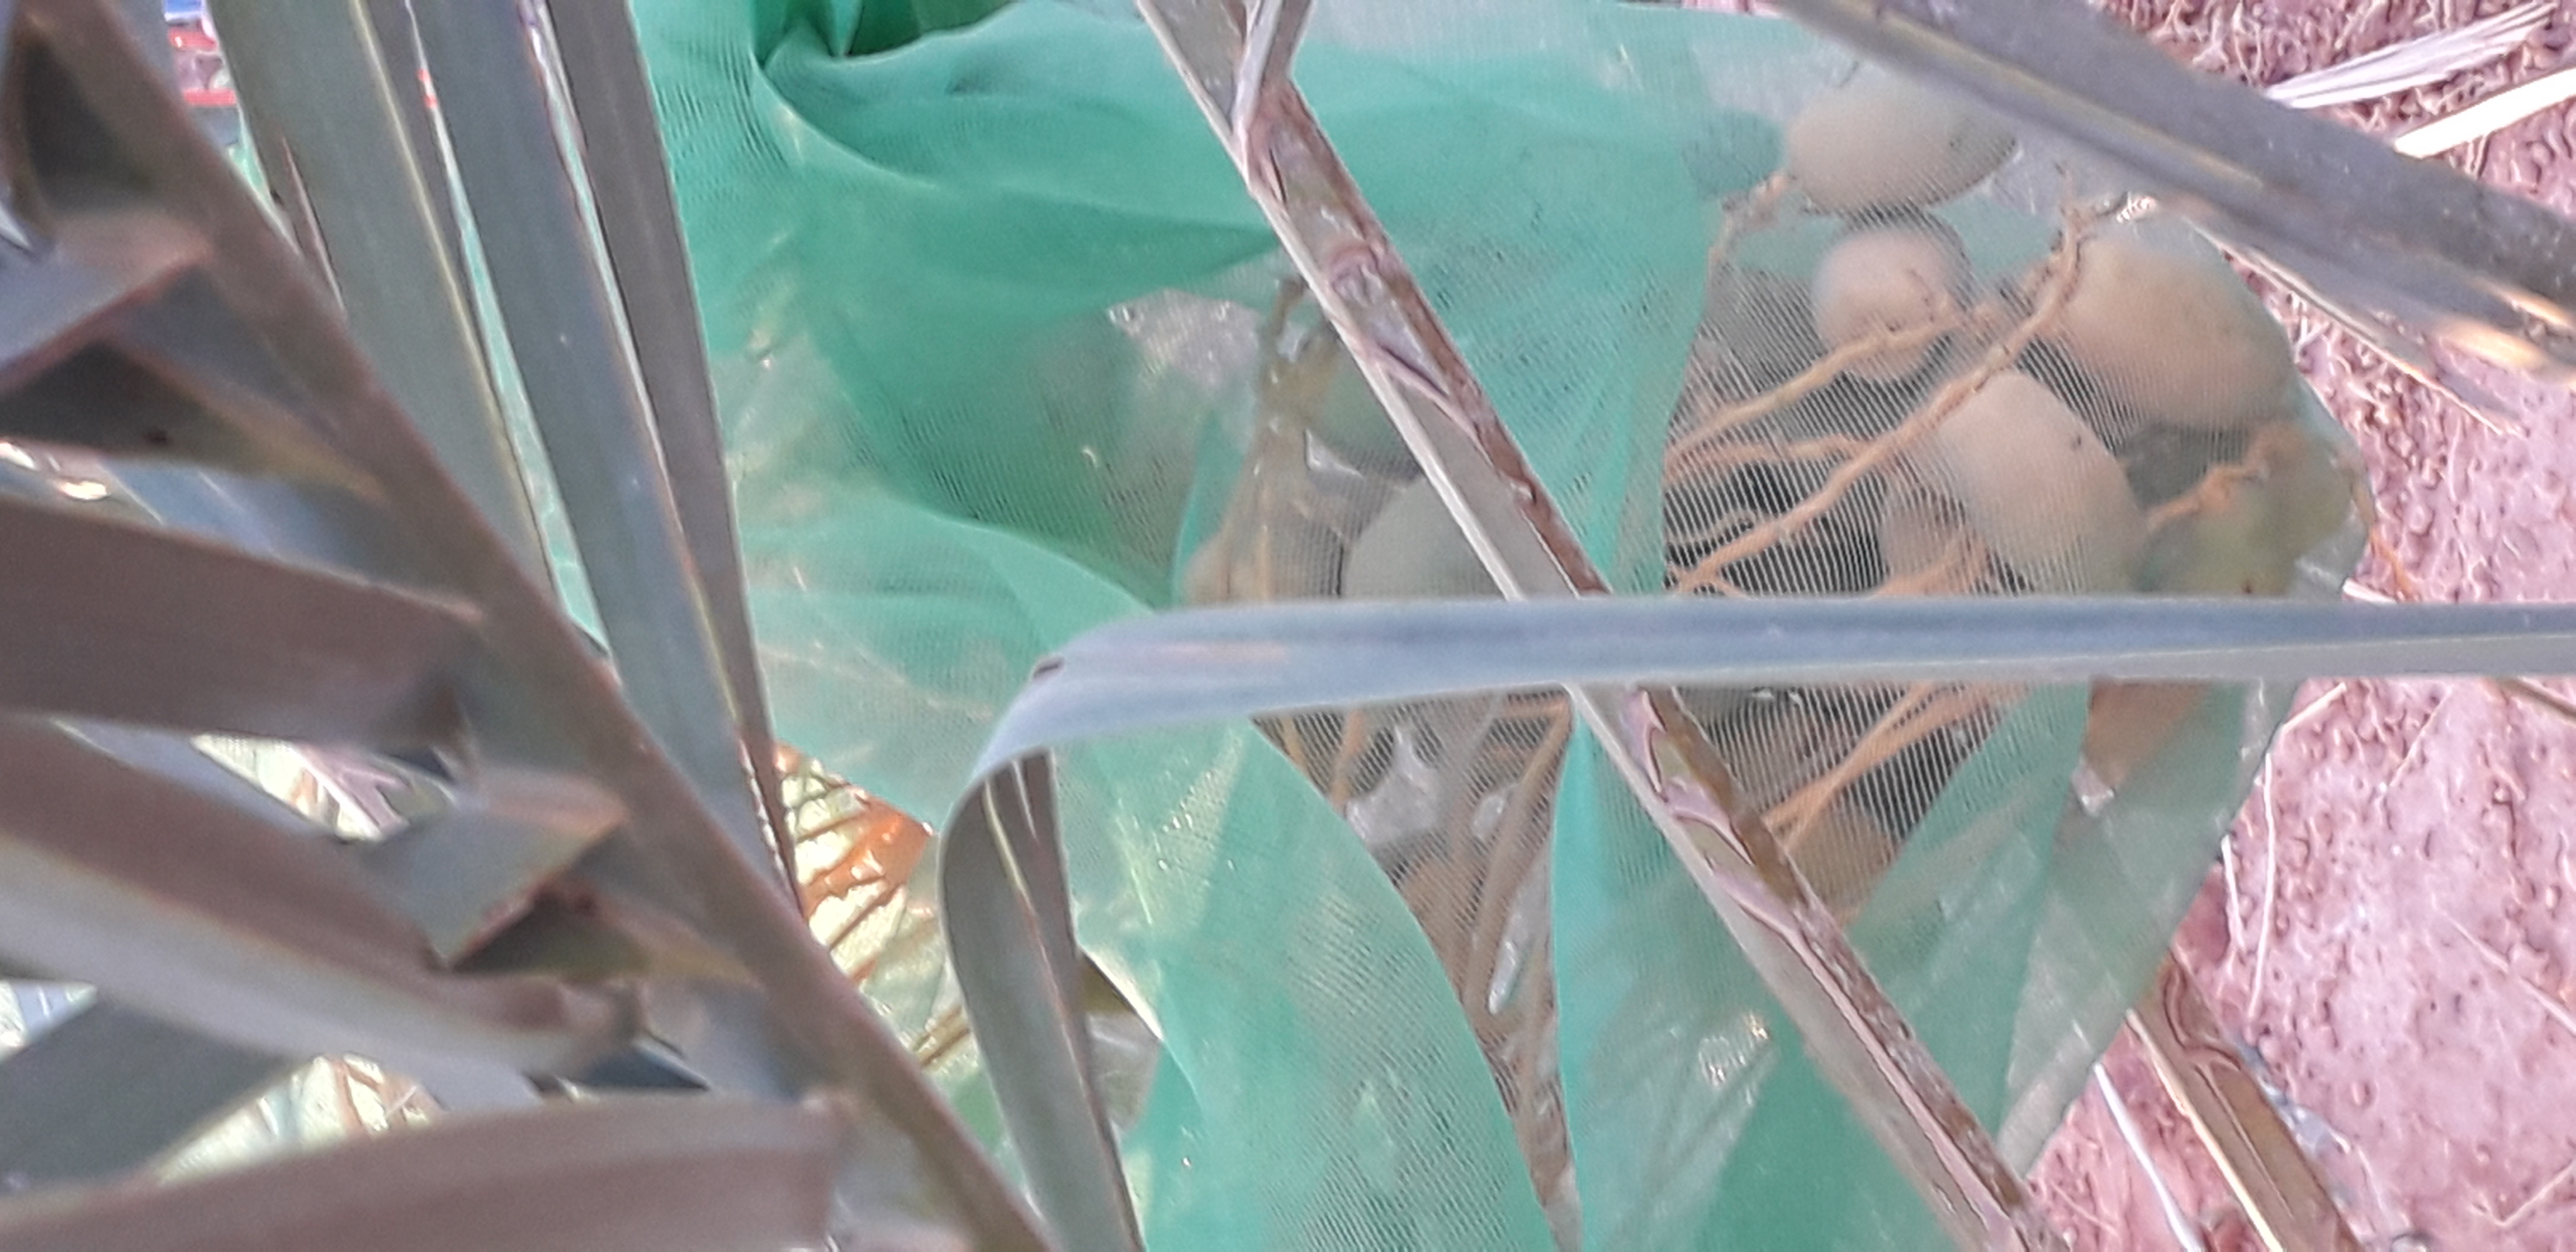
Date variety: Boumajhoul